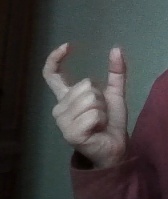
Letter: nun